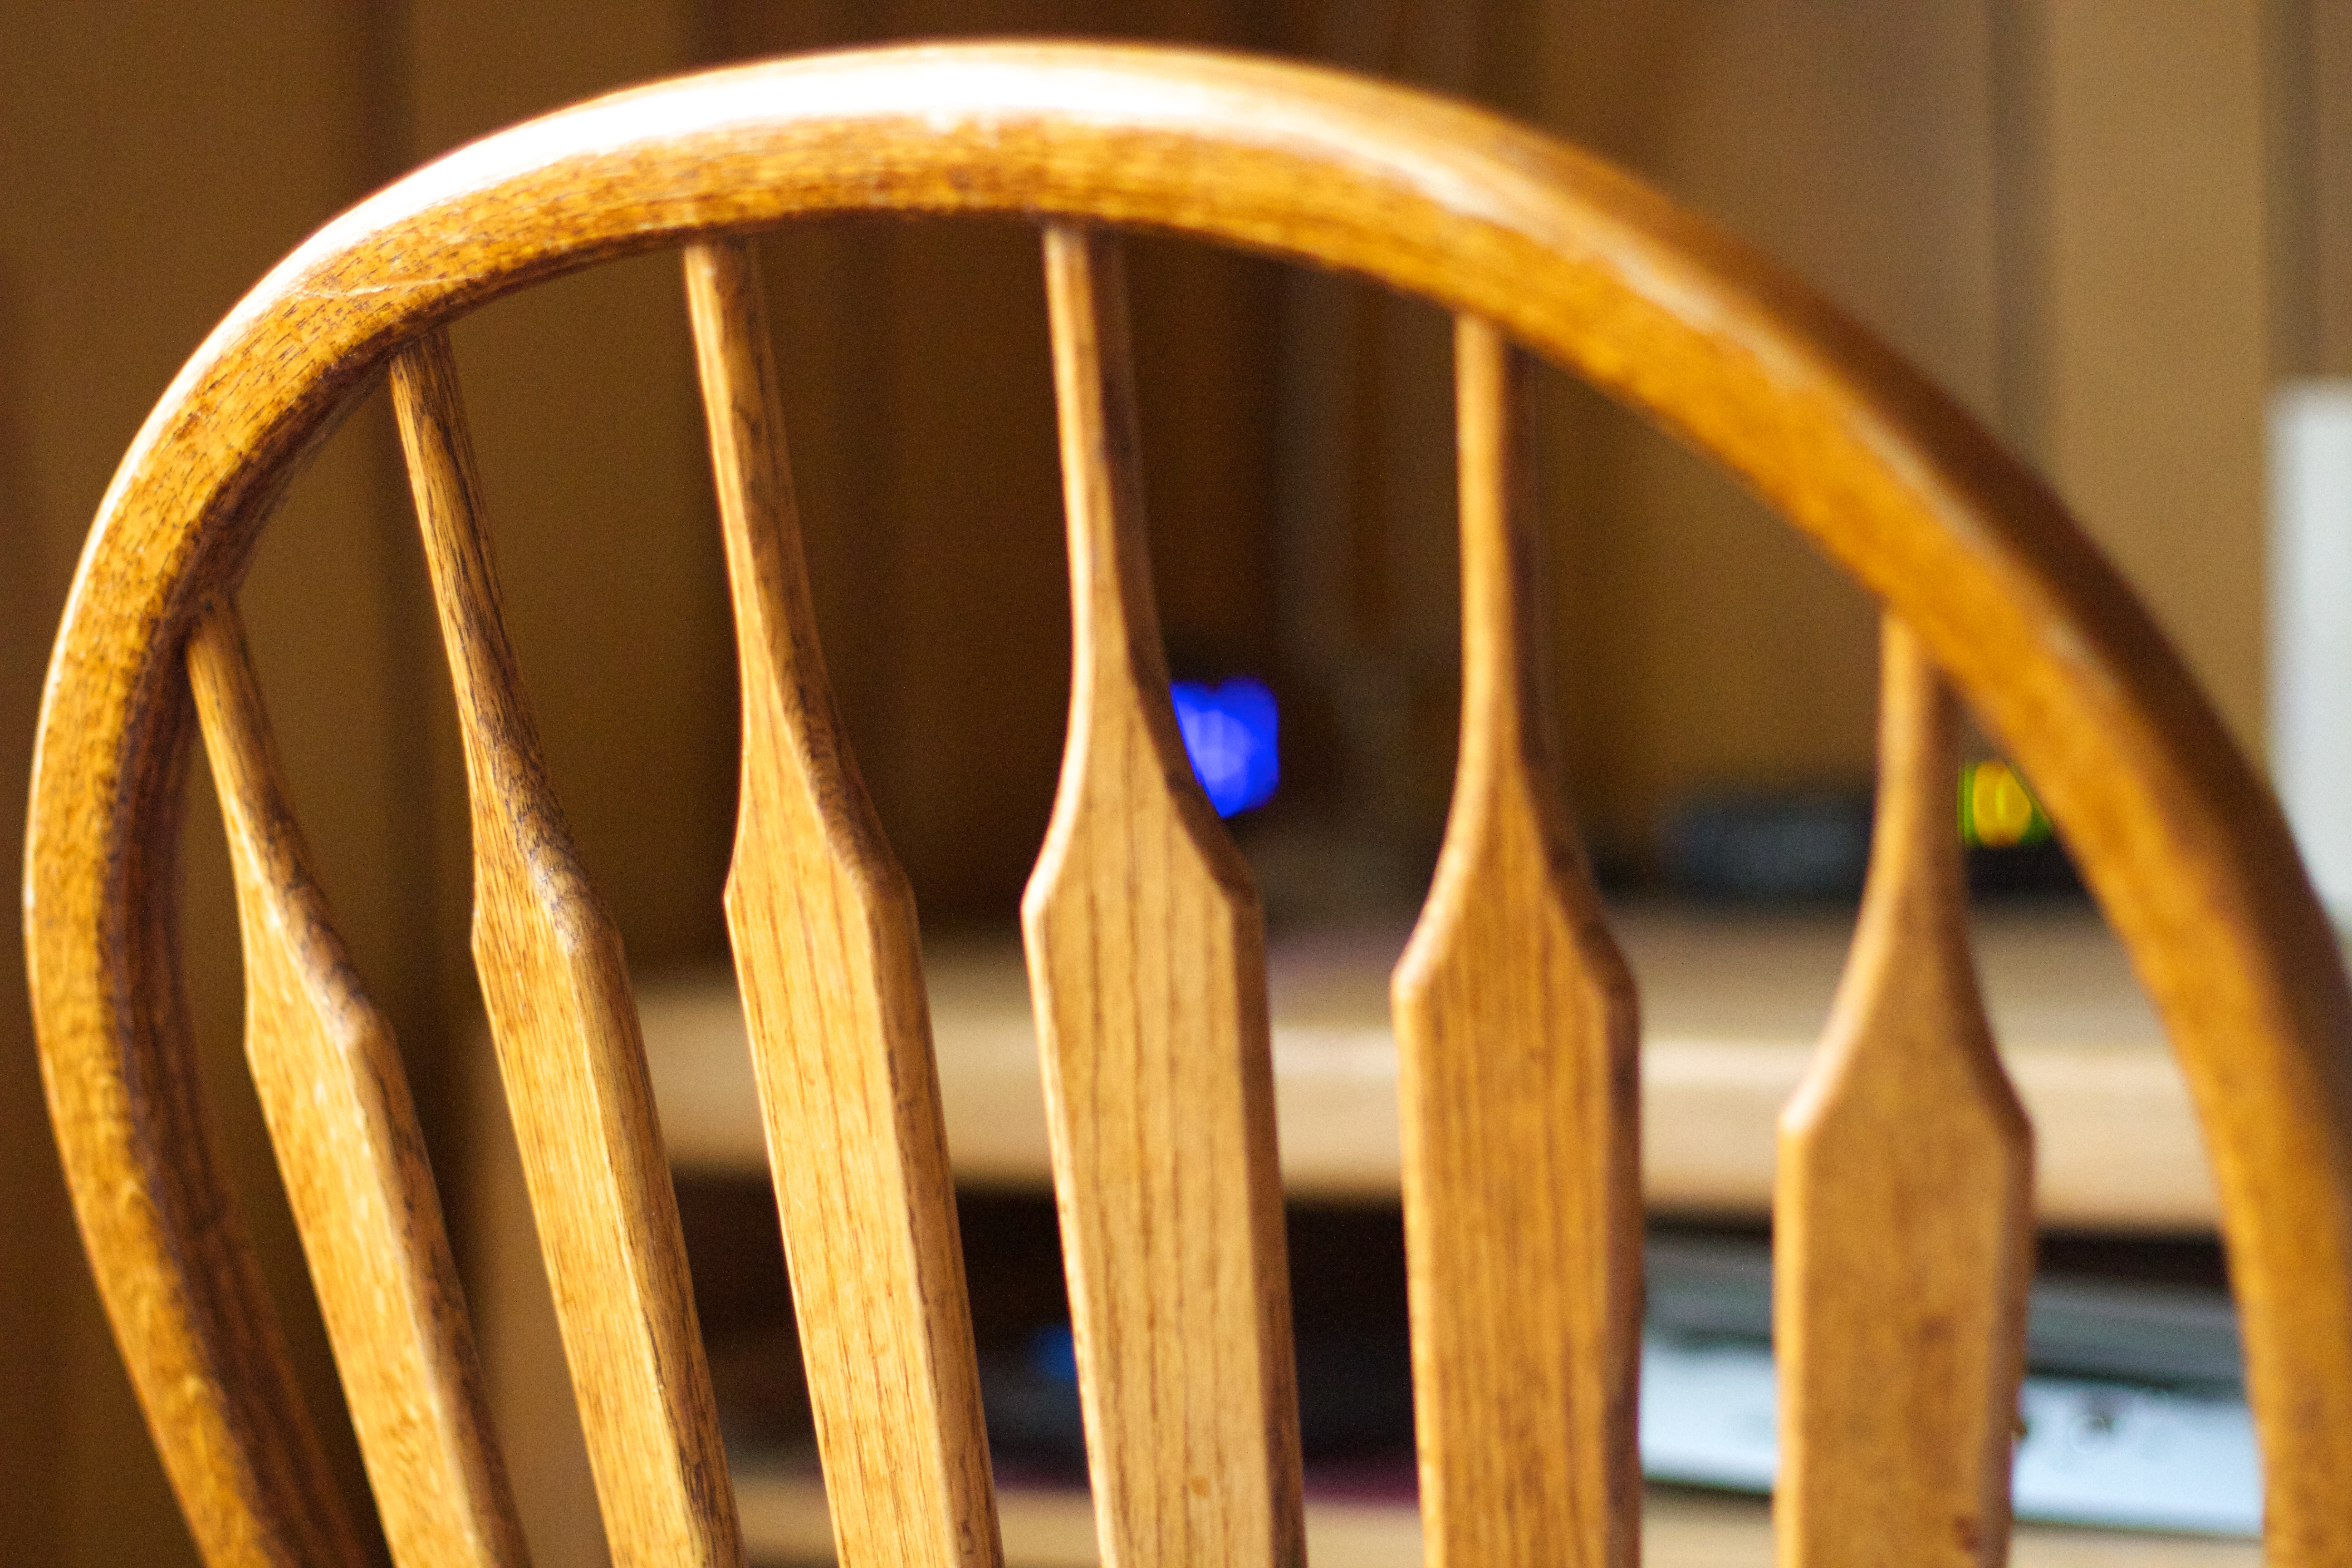
wood, guitar, chair, musical instrument, product, glasses, man made object, plucked string instruments